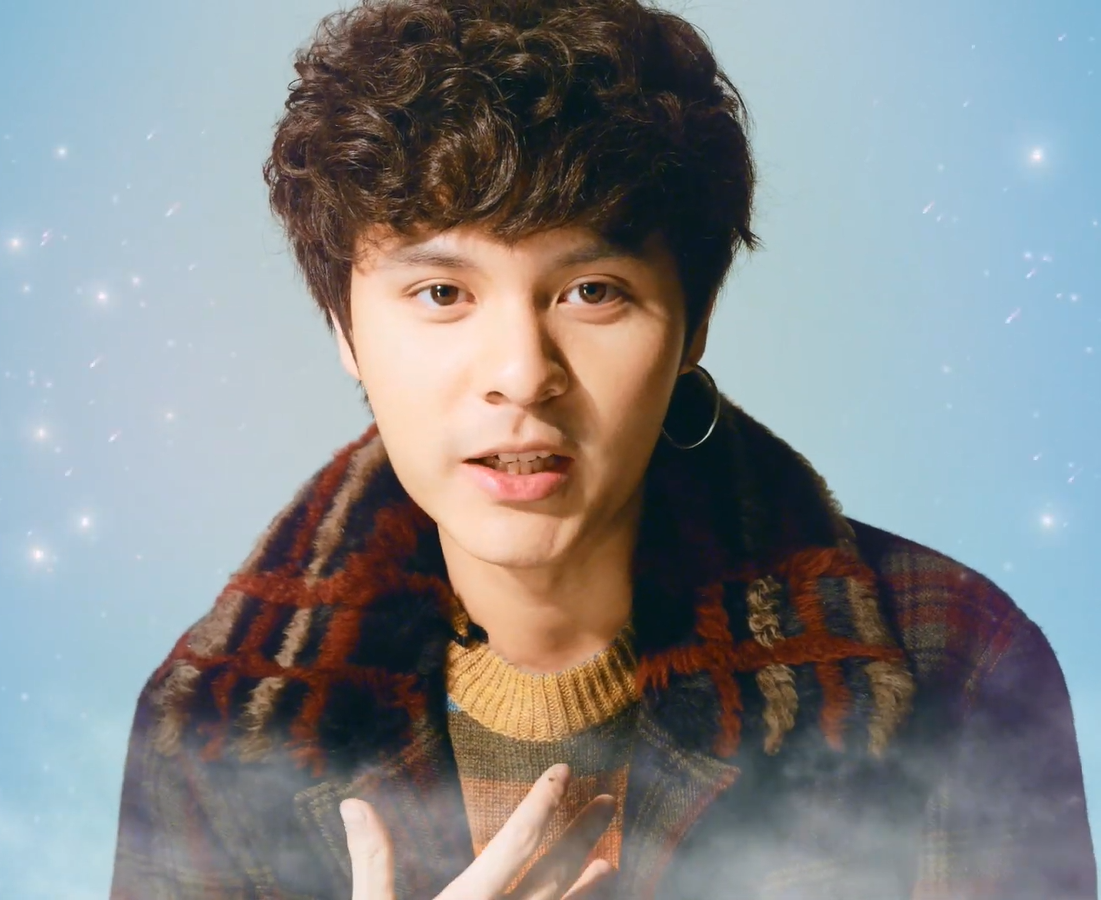
เดอะทอยส์

| name = ธันวา บุญสูงเนิน
| image = ทอย ธันวา บุญสูงเนิน.png
| birth_name = ธันวา บุญสูงเนิน
| birth_place = กรุงเทพมหานคร ประเทศไทย
| parents = นิตยา บุญสูงเนิน (มารดา)
| relatives = เจินเจิน บุญสูงเนิน (ป้า)
| years_active = 2558–ปัจจุบัน
| module = กล่องข้อมูล นักดนตรี
| embed = yes
| label = วอตเดอะดัก
ธันวา บุญสูงเนิน (เกิด 1 ธันวาคม พ.ศ. 2538) หรือชื่อในวงการคือ เดอะทอยส์ , เอม เป็นนักร้องมือกีต้าร์และนักแต่งเพลงชาวไทย บุตรชายของนิตยา บุญสูงเนิน นักร้องดังและเป็นหลานชายของเจินเจิน บุญสูงเนิน นักร้องดัง The TOYS - Music Joox May 30, 2017 มีเพลงฮิตอย่าง “หน้าหนาวที่แล้ว”, “ก่อนฤดูฝน”, “04:00”, “Stars”, “ลาลาลอย (100%)” “พูดไม่ออก ” "เมะ" และ “ไวน์ลดา ”
== ประวัติ ==
เขาเริ่มเข้าวงการเพลงด้วยการแต่งเพลงตอนอายุ 15 ปีทอย ธันวา บุญสูงเนิน แชมป์ Overdrive Guitar Contest ครั้งที่ 9 สัมภาษณ์โดย www.Guitarthai.com Published on Dec 23, 2015 Link เริ่มโปรดิวเซอร์เพลงตอนอายุ 17 ปี โปรดิวเซอร์ให้แก่ศิลปินจำนวนมาก อาทิ อิศรา กิจนิตย์ชีว์|ทอม Room 39, เบียร์ The Voice, โปเตโต้|Potato, เรโทรสเปกต์|Retrospect (Acoustic) ต่อมาเขาได้ปล่อยเพลง "หน้าหนาวที่แล้ว" บนเว็บไซต์ยูทูบ จนได้เข้าสังกัดเพลงวอท เดอะ ดักเมื่อเดือนเมษายน พ.ศ. 2560
เมื่อวันที่ 21 มีนาคม พ.ศ. 2561 เขาได้รับรางวัล 3 รางวัลจากงานประกาศรางวัลทางดนตรี JOOX Thailand Music Awards 2018 โดยแอปพลิเคชัน จูกซ์|JOOX ได้แก่รางวัลเพลงป๊อบแห่งปี ได้แก่ หน้าหนาวที่แล้ว, เพลงแห่งปี ได้แก่ เพลงหน้าหนาวที่แล้ว, และศิลปินยอดนิยมแห่งปีแรงไม่เลิก! The Toys คว้า 3 รางวัล JOOX Thailand Music Awards 2018 26 มี.ค. 2561 Link ต่อมาเมื่อกลางปี เขาได้รับรางวัล ศิลปินเดี่ยวแห่งปี Nine Entertain Awards 2018 ต่อมาเดอะทอยส์ได้เปิดตัวอัลบั้มแรกที่มีชื่อว่า "SUN" ออกวางจำหน่ายในเดือนตุลาคม ซึ่งงานเปิดตัวอัลบั้มจัดขึ้นที่ดิ เอ็มควอเทียร์ The TOYS จัดโชว์ส่งท้ายปี! เปิดตัวอัลบั้มเต็มชุดแรก "Sun" ต่อหน้าแฟนคลับนับร้อยชีวิต และเมื่อ 10 ธ.ค. พ.ศ. 2561 เขาได้ขึ้นโชว์เพลงก่อนฤดูฝน2018 MAMA PREMIERE in KOREA The TOYS_Before rain 181210, 10 ธ.ค. 61 Link ในฐานะตัวแทนประเทศไทยในงาน 2018 MAMA Premiere in Korea และได้รางวัลสาขา เอ็มเน็ตเอเชียนมิวสิกอะวอดส์|Best New Asian Artist Thailand และติดอันดับ 1 ศิลปินที่ถูกค้นหามากที่สุดในเว็บไซต์ขายเพลง Melon ในเกาหลีหลังจบงาน MAMA2018 ซึ่งรางวัล Best New Asian Artist นี้ถือเป็นรางวัลใหญ่สำหรับศิลปินทั่วเอเชีย ที่จะมอบให้กับศิลปินตัวแทนจากประเทศญี่ปุ่น, จีน, เวียดนาม, อินโดนีเซีย และไทย ในงาน MAMA หรือ Mnet Asian Music Awards ทุก ๆ ปี โดยจะตัดสินจากการสร้างสรรค์ผลงานของศิลปินในปีนั้น ๆ ซึ่ง The TOYS เองก็เป็นศิลปินไทยเพียงคนเดียวที่ได้รับเลือกให้ได้รางวัล Best New Asian Artist Thailand ในปี 2018"The TOYS" ติดอันดับ 1 ศิลปินที่ถูกค้นหามากที่สุดในเกาหลี-คว้ารางวัลใหญ่จาก "MAMA 2018" 10 ธ.ค. 61 Link
== วงการบันเทิง ==
=== ชีวิตก่อนเข้าสู่วงการ ===
ธันวา บุญสูงเนิน (ชื่อเล่น: ทอย, เอม) เกิดวันที่ 1 ธันวาคม พ.ศ. 2538 ตามนามสกุลเป็นชาวจังหวัดนครราชสีมา|นครราชสีมา โดยชื่อเล่น ทอย คุณแม่เป็นคนตั้งให้ มาจากการรวมชื่อของคุณอาสองท่าน คือ ทอมกับบอย และชื่อ เอม คุณพ่อเป็นคนตั้งให้ คุณแม่ของทอยคือนิตยา บุญสูงเนิน คุณพ่อของทอยคือธนพงศ์พันธ์ บูรณะคุปต์ และเป็นหลานของเจินเจิน บุญสูงเนิน ทอยสนใจด้านดนตรีตั้งแต่ตอนเด็ก เริ่มเล่นกีตาร์ตั้งแต่ 7 ขวบและได้ไปเรียนหนังสือที่ต่างประเทศในตอนประถม จนเมื่อวัยรุ่นก็ได้ฟอร์มวงดนตรีกับเพื่อนรวม 4 คน ตอนอายุ 15 ปี เล่นดนตรีได้แทบทุกชนิด เช่น กีตาร์ เปียโน กลอง แซกโซโฟน|แซ็กโซโฟน ทรัมเป็ต ระนาด ขลุ่ย เป็นต้น และเริ่มรับจ้างอัดเสียงในสตูดิโอตอนอายุ 16 ปี และเริ่มโปรดิวเซอร์เพลงตอนอายุ 17 ปี ทอยเริ่มสนใจงานโปรดิวเซอร์ตั้งแต่ ม.2 จากการที่โรงเรียนต้องทำเพลงเพื่อแข่งขันกับโรงเรียนอื่น แล้วทอยเห็นน่าสนุกจึงเสนอไอเดียไป ปรากฏว่าไอเดียนั้นถูกเลือกมาใช้ และทำให้โรงเรียนชนะอันดับ 3 กลายเป็นจุดเริ่มต้นที่ทำให้ทอยรู้สึกสนใจอาชีพโปรดิวเซอร์22 เรื่องพีคๆ ของ "The TOYS" จากเด็กติดเกม สู่ศิลปินเบอร์ท็อประดับประเทศ! 03/08/61 Link การคลุกคลีกับรุ่นพี่ในห้องซ้อมดนตรีบ่อย ๆ ทำให้มีโอกาสเรียนรู้เรื่องการอัดเสียงและทำมาสเตอริ่งต่าง ๆ ศิลปินคนแรกที่ทอยโปรดิวซ์เพลงให้ก็คืออะตอม ไมค์ไอดอล เจ้าของเพลง "ห้ามทิ้ง"The Toys Tonight's the night คืนสำคัญ 18-11-2017 Nov 20, 2017 Link เพลงแรกที่ทอยมีโอกาสโปรดิวซ์ให้ก็คือเพลง "อานุภาพเล็ก ๆ"อานุภาพเล็กๆ - อะตอม ไมค์ไอดอล Official Audio with Lyrics Feb 13, 2017 Link ด้านการเล่นกีตาร์ เขาเรียนกีตาร์ด้วยตัวเองและฝึกซ้อมอย่างหนักวันละ 10–12 ชั่วโมงและไม่เคยเรียนในคลาสเรียนกีตาร์มาก่อน เขาได้เข้าประกวดการเล่นกีตาร์ในหลายเวทีและได้รางวัลจากหลายเวทีใหญ่ทั้งในระดับประเทศและในระดับนานาชาติตั้งแต่อายุยังน้อย เช่น จากเวที Light Ibanez Guitar Solo Competition 2014 ได้ที่ 2 ของประเทศเมื่ออายุ 15 ปี, ได้อันดับ 5 ของโลก จากงานประกวด Kiesel Guitars Solo Contest ตอนอายุ 17 ปี, แชมป์ระดับประเทศ รายการ Overdrive Guitar Contest ครั้งที่ 9 เมื่ออายุ 19 ปี The TOYS : เด็กดื้อทายาทนักร้องดังผู้กลายเป็นศิลปินหนุ่มที่น่าจับตามองที่สุดในฤดูกาลนี้ ในปีที่มีจอห์น แมคลาฟลินและกัทธรี โกแวน มือกีตาร์ระดับโลกเป็นกรรมการThe TOYS กับอัลบั้ม Sun บทพิสูจน์ที่บอกชัดๆ ว่าในวงการดนตรี ถ้าไม่เก่งจริงก็อยู่ยาก และเขาไปไกลเกินคำนั้นแล้ว 21.11.2018 Link
=== 2558-2561: งานเพลงบนโลกออนไลน์และงานโปรดิวเซอร์เพลง ===
หลังจากที่เริ่มมีประสบการณ์ด้านงานเพลงมากขึ้น ทอยก็ได้เปิดช่องยูทูบเป็นของตนเองโดยใช้ชื่อว่า THURSDAYยูทูปเดอะทอยส์ Link โดยเขาได้ปล่อยงานเพลงบนโลกออนไลน์ครั้งแรกด้วยเพลง “หน้าหนาวที่แล้ว”THETOYS - หน้าหนาวที่แล้ว【OFFICIAL AUDIO】 Sep 2, 2015 Link เพลงนี้ ตอนแรกเขาอยู่ในนามโปรดิวเซอร์แล้วต้องการส่งเพลงนี้ไปที่ค่ายเพลงค่ายหนึ่งเพื่อให้คนอื่นร้อง เขาฟังแค่ครึ่งเพลงก็ปฏิเสธกลับมา ทอยเสียดายเพลงจึงเอามาปล่อยในช่องยูทูบ พอ 2 ปีผ่านไป ก็มีคนเข้ามาฟังประมาณ 30 ล้านครั้ง และได้เซ็นสัญญากับค่ายเพลงปัจจุบัน​The TOYS : เด็กดื้อทายาทนักร้องดังผู้กลายเป็นศิลปินหนุ่มที่น่าจับตามองที่สุดในฤดูกาลนี้ June 13, 2017 Link ด้านงานโปรดิวเซอร์เพลง ศิลปินที่ทอยโปรดิวซ์เพลงให้ เช่นวงพริกไทย ค่าย RS และทอม Room 39, นิว-จิ๋ว, เบียร์ The Voice, Potato, Retrospect เป็นต้นThe Toys ผู้ชายหน้านิ่ง กับ 10 เรื่องที่รู้แล้วต้องว้าว! March 22, 2018 Link
=== 2560-ปัจจุบัน: การเข้าสู่วงการเพลง และอัลบั้มแรก "SUN"===
เมื่อเป็นที่รู้จักในวงการมากขึ้น ทางสังกัดวอท เดอะ ดัก จึงเชิญให้ทอยเข้ามาร่วมงานในสังกัด โดยเริ่มเซ็นสัญญาเมื่อเดือนเมษายน พ.ศ. 2560 และออกซิงเกิลแรกอย่างเป็นทางการในเพลง "ก่อนฤดูฝน" โดยก่อนที่จะออกซิงเกิลแรกอย่างเป็นทางการนั้น ทางสังกัดก็ได้นำเพลงซิงเกิลก่อนหน้านี้ "หน้าหนาวที่แล้ว" มาเปิดตามวิทยุอีกครั้งจนติดอันดับเพลงหลายสถานีอีกด้วย
ตลอดช่วงปี 2560-2561 ความนิยมในตัวเดอะทอยส์ได้เพิ่มขึ้นเรื่อย ๆ ซึ่งทำให้เขาได้ร่วมเป็นศิลปินรับเชิญให้กับศิลปินอื่น ๆ เช่น ลิปตา ในเพลง "Bad Luck" และยังมีโอกาสร่วมงานกับ บอย โกสิยพงษ์ ในเพลง “เหตุผล” อีกด้วย นอกจากนี้ยังมีการร่วมมือทำเพลงกับผลิตภัณฑ์ต่าง ๆ เพื่อโฆษณาประชาสัมพันธ์อีกด้วย เขามีเพลงฮิตอย่าง “หน้าหนาวที่แล้ว”, “ก่อนฤดูฝน”, “04:00”, “Stars” และ “ลาลาลอย (100%)”
เมื่อวันที่ 21 มีนาคม พ.ศ. 2561 เขาได้รับรางวัล 3 รางวัลจากงานประกาศรางวัลทางดนตรี JOOX Thailand Music Awards 2018 โดยแอปพลิเคชัน JOOX ได้แก่รางวัลเพลงป๊อบแห่งปี ได้แก่ หน้าหนาวที่แล้ว, เพลงแห่งปี ได้แก่ เพลงหน้าหนาวที่แล้ว, และศิลปินยอดนิยมแห่งปีแรงไม่เลิก! The Toys คว้า 3 รางวัล JOOX Thailand Music Awards 2018 26 มี.ค. 2561 Link ต่อมาเมื่อกลางปี เขาได้รับรางวัล ศิลปินเดี่ยวแห่งปี Nine Entertain Awards 2018 ต่อมาเดอะทอยส์ได้เปิดตัวอัลบั้มแรกที่มีชื่อว่า "SUN" ออกวางจำหน่ายในเดือนตุลาคม ซึ่งงานเปิดตัวอัลบั้มจัดขึ้นที่ดิ เอ็มควอเทียร์ The TOYS จัดโชว์ส่งท้ายปี! เปิดตัวอัลบั้มเต็มชุดแรก "Sun" ต่อหน้าแฟนคลับนับร้อยชีวิต และเมื่อ 10 ธ.ค. พ.ศ. 2561 เขาได้ขึ้นโชว์เพลงก่อนฤดูฝน ในฐานะตัวแทนประเทศไทยในงาน 2018 MAMA Premiere in Korea และได้รางวัลสาขา เอ็มเน็ตเอเชียนมิวสิกอะวอดส์|Best New Asian Artist Thailand และติดอันดับ 1 ศิลปินที่ถูกค้นหามากที่สุดในเว็บไซต์ขายเพลง Melon ในเกาหลีหลังจบงาน MAMA2018 ซึ่งรางวัล Best New Asian Artist นี้ถือเป็นรางวัลใหญ่สำหรับศิลปินทั่วเอเชีย ที่จะมอบให้กับศิลปินตัวแทนจากประเทศ ญี่ปุ่น, จีน, เวียดนาม,อินโดนีเซีย และ ไทย ในงาน MAMA หรือ Mnet Asian Music Awards ทุก ๆ ปี โดยจะตัดสินจากการสร้างสรรค์ผลงานของศิลปินในปีนั้น ๆ ซึ่ง The TOYS เองก็เป็นศิลปินไทยเพียงคนเดียวที่ได้รับเลือกให้ได้รางวัล Best New Asian Artist Thailand ในปี 2018"The TOYS" ติดอันดับ 1 ศิลปินที่ถูกค้นหามากที่สุดในเกาหลี-คว้ารางวัลใหญ่จาก "MAMA 2018" 10 ธ.ค. 61 Link
ปี พ.ศ. 2562 ธันวาประพันธ์และร้องเพลงประกอบภาพยนตร์เรื่อง "ฮาวทูทิ้ง ทิ้งอย่างไรไม่ให้เหลือเธอ" ชื่อเพลง "ทิ้งแต่เก็บ" ซึ่งได้รับการเสนอชื่อเข้าชิงเพลงจากภาพยนตร์ยอดเยี่ยม จากรางวัลภาพยนตร์ไทย ชมรมวิจารณ์บันเทิง ครั้งที่ 28
== ผลงานเพลง ==
=== สตูดิโออัลบั้ม ===
=== อีพี ===
=== อัลบั้มบันทึกการแสดงสด ===
=== ซิงเกิล ===
| class="wikitable plainrowheaders" style="text-align:center;"
|-
! scope="col" rowspan="2" style="width:2em;"| ปี
! scope="col" rowspan="2" style="width:15em;"| ชื่อเพลง
! scope="col" colspan="2" | อันดับ
! scope="col" rowspan="2" | อัลบั้ม
|-
! scope="col" style="width:3.5em;font-size:90%;"|ไทยIWChart IW Music Chart Top 40 เพลงไทยสากล อันดับเพลงที่มีการเปิดมากที่สุดโดยการ monitor ของ IW จากสถานีวิทยุ 40 FM radio station ในกรุงเทพและปริมณฑล)
* "หน้าหนาวที่แล้ว" เพลง
* "ก่อนฤดูฝน" เพลง
* "04:00" เพลง
* นอนได้แล้ว เพลง
* Star เพลง
* Chinese Girl เพลง
! scope="col" style="width:3.5em;font-size:90%;"|บิลบอร์ด|ไทย บิลบอร์ด Billboard Thailand Songs
* Chinese Girl
* งูงู้ (Snake)
|-
| 2558
|align="left"|"หน้าหนาวที่แล้ว"
| 17 || rowspan="16"
|"SUN"
|-
| 2559
|align="left"|"The Light"
| —
|rowspan="3"
|-
|rowspan="3"| 2560
|align="left"|"Who Else?"
| —
|-
|align="left"|"เหมือนหลับตา"
| —
|-
|align="left"|"ก่อนฤดูฝน"
| 4
|rowspan="6"|"SUN"
|-
|rowspan="6"|2561
|align="left"|"TOY"
| —
|-
|align="left"|"04:00"
| 4
|-
|align="left"|"นอนได้แล้ว (Sleep Now)"
| 12
|-
|align="left"|"Stars"
| 4
|-
|align="left"|"ลาลาลอย (100%)"
| —
|-
|align="left"|"8 วินาที" (ร่วมกับ อภิวัชร์ เอื้อถาวรสุข|แสตมป์)
| —
|
|-
|rowspan="3"|2562
|align="left"|"พูดไม่ออก"
| —
|"SUN"
|-
|align="left"|"ท้าเล (Ta Lay)"
| —
|rowspan="7"
|-
|align="left"|"ไม่รับสาย (Free Call)"
| —
|-
|rowspan="2"|2564
|align="left"|"ไวน์ลดา (blurblur)"
| —
|-
|align="left"|"เมะ (kiss by kiss)"
| —
|-
|rowspan="3"|2565
|align="left"|"อาหมวยหาย (Chinese Girl / 阿妹走)"
| 11 || 11
|-
|align="left"|"ฉันรวย (I’m rich)"
| — || —
|-
|align="left"|"งูงู้ (Snake)"
| — || 85
|-
| colspan="5" style="font-size:8pt;"| "—" หมายถึงเพลงนั้นไม่ได้อยู่ในอันดับ / IWChart เริ่มเปิดตัว พ.ศ. 2553 / Billboard Thailand Songs เริ่มเปิดตัว 17 กุมภาพันธ์ พ.ศ. 2565
|
=== ซิงเกิลพิเศษ และเพลงประกอบภาพยนตร์ ===
| class="wikitable plainrowheaders" style="text-align:center;"
|-
! scope="col" rowspan="1" style="width:2em;"| ปี
! scope="col" rowspan="1" style="width:15em;"| ชื่อเพลง
! scope="col" rowspan="1" | หมายเหตุ
|-
|rowspan="3"| 2560
|align="left"|"ปลิว"
| ประกอบภาพยนตร์ "You&Me XXX"
|-
|align="left"|"Love Is Now รักอยู่ตรงหน้า" Love Is Now รักอยู่ตรงหน้า บน Joox
| ร่วมกับ Wall's Cornetto
|-
|align="left"|"จะทำให้เธอ...Blink" จะทำให้เธอ...Blink บน Joox
| ร่วมกับ Blink
|-
| rowspan="4" | 2561
|align="left"|"ฝันฤดูร้อน (Summer Dream)"
| ร่วมกับ GPX
|-
|align="left"|"Stand By ข้างเธอ"
|ร่วมกับ Mitsubishi Electric
|-
| align="left" |"ของขวัญ"
| ร่วมกับ Krungsri GIFT
|-
| align="left" |"Say Hi"
| ร่วมกับ SC Asset
|-
| rowspan="5" | 2562
|align="left"|"มีเธอทุกวันก็โอนิ"
| ร่วมกับ SCB JCB Platinum
|-
|align="left"|"ปากว่าง"
| ร่วมกับ Dutch Mill 4in1
|-
|align="left"|"Keep it to you"
| ร่วมกับ Nuvo Tape
|-
|align="left"|"การเดินทาง" (ร่วมกับ อภิวัชร์ เอื้อถาวรสุข|แสตมป์ อภิวัชร์ และแป้งโกะ)
| ร่วมกับ Honda
|-
|align="left"|"ทิ้งแต่เก็บ"
| ประกอบภาพยนตร์ "ฮาวทูทิ้ง.. ทิ้งอย่างไรไม่ให้เหลือเธอ"
|-
| rowspan="1" | 2563
|align="left"|"สกัดเย็น"
| ร่วมกับ NESCAFÉ Cold Brew
|-
| rowspan="1" | 2564
|align="left"|"TO THE NEXT GENERATION"
| ร่วมกับ Ragnarok X: Next Generation
|-
| rowspan="2" | 2565
|align="left"|"คืนวันศุกร์" (ร่วมกับ โบกี้ไลอ้อน)
| ประกอบภาพยนตร์ "OMG! รักจังวะ..ผิดจังหวะ"
|-
|align="left"|"เธอมันเท่ (Beyond and Cool)" (ร่วมกับ โบกี้ไลอ้อน)
| ร่วมกับ บาจา
|-
| rowspan="2" | 2566
|align="left"|"ปล่อยไหล (Let It Flow)" (ร่วมกับ Pyra)
| ร่วมกับ Heineken Experience Silver
|-
|align="left"|"มารักทำไมตอนนี้"
| ร่วมกับ อาร์เอส มิวสิค (โปรเจกต์พิเศษ RS Music X)
|-
| rowspan="1" | 2567
|align="left"|"ซ้าย or ขวา (All because of you)"
| ประกอบซีรีส์ "LOVE LESSON 010 แบบฝึกรัก... ไม่รู้ล้ม"
|-
|
=== ซิงเกิลรับเชิญ ===
| class="wikitable plainrowheaders" style="text-align:center;"
|-
! scope="col" rowspan="2" style="width:2em;"| ปี
! scope="col" rowspan="2" style="width:15em;"| ชื่อเพลง
! scope="col" colspan="2" | อันดับสูงสุด
! scope="col" rowspan="2" | อัลบั้ม
|-
! scope="col" style="width:3.5em;font-size:90%;"|ไทยIWChart IW Music Chart Top 40 เพลงไทยสากล อันดับเพลงที่มีการเปิดมากที่สุดโดยการ monitor ของ IW จากสถานีวิทยุ 40 FM radio station ในกรุงเทพและปริมณฑล)
* "Bad Luck" เพลง
! scope="col" style="width:3.5em;font-size:90%;"|บิลบอร์ด|ไทย บิลบอร์ด Billboard Thailand Songs
* IRREPLACEABLE
|-
|rowspan="3"|2560
|align="left"|"ไม่ได้อยากรัก"
| —
| rowspan="5"
|
|-
|align="left"|"ผิดไปแล้ว"
| —
| "My World"
|-
|align="left"|"Bad Luck"
| 8
|rowspan="2"
|-
|rowspan="1"|2561
|align="left"|"เหตุผล (The Reasons Why We Should Fly)"
| —
|-
|rowspan="1"|2562
|align="left"|"มานี่มา (MANEEMA)"
| —
| "Pillow War"
|-
|rowspan="1"|2565
|align="left"|"IRREPLACEABLE"
| —
| 7
|
|-
| colspan="5" style="font-size:8pt;"| "—" หมายถึงเพลงนั้นไม่ได้อยู่ในอันดับ / IW Chart เริ่มก่อตั้งเมื่อปลายปี พ.ศ. 2553
|
=== เพลงอื่น ๆ ที่ปรากฏ ===
| class="wikitable plainrowheaders" style="text-align:center;"
|-
! scope="col" rowspan="1" style="width:2em;"| ปี
! scope="col" rowspan="1" style="width:15em;"| ชื่อเพลง
! scope="col" rowspan="1" | อัลบั้ม
|-
|rowspan="2"|2560
|align="left"|"17"
|
|-
|align="left"|"ของว่าง" (With You)
|"Indie Resolution"
|-
|
=== มิวสิควิดีโอ ===
| class="wikitable plainrowheaders" style="text-align:center;"
|-
! scope="col" style="width:2em;"| ปี
! scope="col" | ชื่อเพลง
! scope="col" | กำกับโดย
|-
|rowspan="7"|2560
|align="left"|"จดหมาย"
| Shakeshoulderfilmaker
|-
|align="left"|"ไม่ได้อยากรัก"
|
|-
|align="left"|"ก่อนฤดูฝน"
| นราธิป ไชยณรงค์
|-
|align="left"|"ปลิว"
|
|-
|align="left"|"Bad Luck"
|
|-
|align="left"|"Love Is Now รักอยู่ตรงหน้า"
|
|-
|align="left"|"จะทำให้เธอ…Blink"
|
|-
|rowspan="8"|2561
|align="left"|"TOY"
|
|-
|align="left"|"04:00"
|
|-
|align="left"|"Stand By ข้างเธอ"
|
|-
|align="left"|"Summer Dream ฝันฤดูร้อน"
|
|-
|align="left"|"นอนได้แล้ว (Sleep Now)"(ร่วมกับ ณัฐวุฒิ ศรีหมอก|กอล์ฟ ฟักกลิ้งฮีโร่)
|
|-
|align="left"|"Say Hi บ้านหลังใหม่"
|
|-
|align="left"|"เหตุผล (The Reasons Why We Should Fly)"(ร่วมกับ บอย โกสิยพงษ์)
|
|-
|align="left"|"ลาลาลอย (100%)"
|
|-
|-
|rowspan="5"| 2562
|align="left"|"พูดไม่ออก (JUST WONDER)"
|นราธิป ไชยณรงค์
|-
|align="left" | "มีเธอทุกวันก็โอนิ"(ร่วมกับ DJ ONO และ Pimtha)
|
|-
|align="left" | "Keep it to you"
|
|-
|align="left" | "ปากว่าง"
|
|-
|align="left" | "ท้าเล (Ta Lay)"
|นราธิป ไชยณรงค์
|-
|rowspan="2"|2564
|align="left"|"ไวน์ลดา (blurblur)"
|
|-
|align="left"|"เมะ (kiss by kiss)"
|
|-
|rowspan="3"|2565
|align="left"|"อาหมวยหาย (阿妹走 / Chinese Girl)"
|
|-
|align="left"|"ฉันรวย (I’m rich)"
|
|-
|align="left"|"งูงู้ (Snake)"
|
|
== รางวัล ==
* รางวัลเวที “2018 MAMA Premiere in Korea” สาขา “Best New Asian Artist Thailand”10 ธ.ค. 2018
* 3 รางวัลจากงานประกาศรางวัลทางดนตรี JOOX Thailand Music Awards 2018 จัดโดยแอปพลิเคชัน JOOX จัดขึ้นเป็นปีที่ 2 เมื่อวันที่ 21 มีนาคม 2018 ณ โรงละครเคแบงก์สยามพิฆเนศ ได้แก่รางวัลเพลงป๊อบแห่งปี ได้แก่ หน้าหนาวที่แล้ว, เพลงแห่งปี ได้แก่ เพลงหน้าหนาวที่แล้ว, และศิลปินยอดนิยมแห่งปีแรงไม่เลิก! The Toys คว้า 3 รางวัล JOOX Thailand Music Awards 2018 26 มี.ค. 2561 Link
* ศิลปินเดี่ยวแห่งปี รางวัลไนน์เอ็นเตอร์เทน อวอร์ดส์ ครั้งที่ 11|Nine Entertain Awards 2018The TOYS ธันวา บุญสูงเนิน รางวัล ศิลปินเดี่ยวแห่งปี Nine Entertain Awards 2018 Jun 9, 2018 Link
* แชมป์ประเทศ จากงานประกวด Overdrive Guitar Contest ครั้งที่ 9 เมื่ออายุ 19 ปี The TOYS : เด็กดื้อทายาทนักร้องดังผู้กลายเป็นศิลปินหนุ่มที่น่าจับตามองที่สุดในฤดูกาลนี้
* อันดับที่ 5 ของโลก จากงานประกวด Keisel Guitar Solo Contest เมื่ออายุ 17 ปี
* อันดับที่ 2 ของประเทศ จากงานประกวด Light Ibanez Guitar Solo Competition เมื่ออายุ 14 ปี4 เรื่องจริงที่หลายคนไม่รู้ของ 'The Toys' ผู้ชายพูดน้อย แต่ Genius ด้านดนตรี เผยแพร่ 21 ธันวาคม 2561 เรื่องจริงที่หลายคนไม่รู้ของ+The+Toys+ผู้ชายพูดน้อย+แต่+Genius+ด้านดนตรี-g1a0WX Link
* ชนะเลิศ โครงการ Search To Be The Star3 เมื่ออายุ 18 ปี
* รางวัล The Guitar Mag Awards 2023 สาขา Best Producer Of The Year จากเพลง "Fire Boy"
=== เข้าชิง ===
* รางวัลคมชัดลึก สาขานักร้องเพลงไทยสากลยอดนิยม คมชัดลึก อวอร์ด ครั้งที่ 15
* รางวัลศิลปินเดี่ยวแห่งปี รางวัลไนน์เอ็นเตอร์เทน อวอร์ดส์ ครั้งที่ 12|Nine Entertain Awards 2019
* รางวัลขวัญใจมหาชน รางวัลไนน์เอ็นเตอร์เทน อวอร์ดส์ ครั้งที่ 12|Nine Entertain Awards 2019
* รางวัล JOOX Thailand Music Awards 2022
** สาขาเพลงป๊อปแห่งปี เสนอชื่อเข้าชิง ""เมะ""
** สาขา Top Social Thai Artist of the year
== อื่น ๆ ==
* เพลง "Stars" ของทอย ติดอันดับ 1 การจัดอันดับ Thailand Top 100 By JOOX 2018 ในฐานะเพลงที่ถูกฟังมากที่สุดของปีThe TOYS โกอินเตอร์! ได้ขึ้นแสดงงานประกาศรางวัล "MAMA 2018" ที่เกาหลีใต้
17 พ.ย. 61 Link
== อ้างอิง ==
== แหล่งข้อมูลอื่น ==
*
*
*
หมวดหมู่:บุคคลจากกรุงเทพมหานคร‎
หมวดหมู่:สกุลบุญสูงเนิน
หมวดหมู่:นักกีตาร์ชาวไทย
หมวดหมู่:นักร้องนักแต่งเพลงชาวไทย
หมวดหมู่:โปรดิวเซอร์เพลงชาวไทย
หมวดหมู่:นักร้องป็อปไทย
หมวดหมู่:บุคคลจากโรงเรียนสตรีวิทยา ๒ ในพระราชูปถัมภ์ฯ